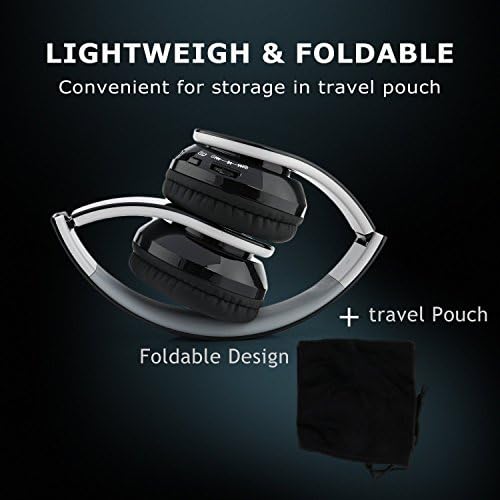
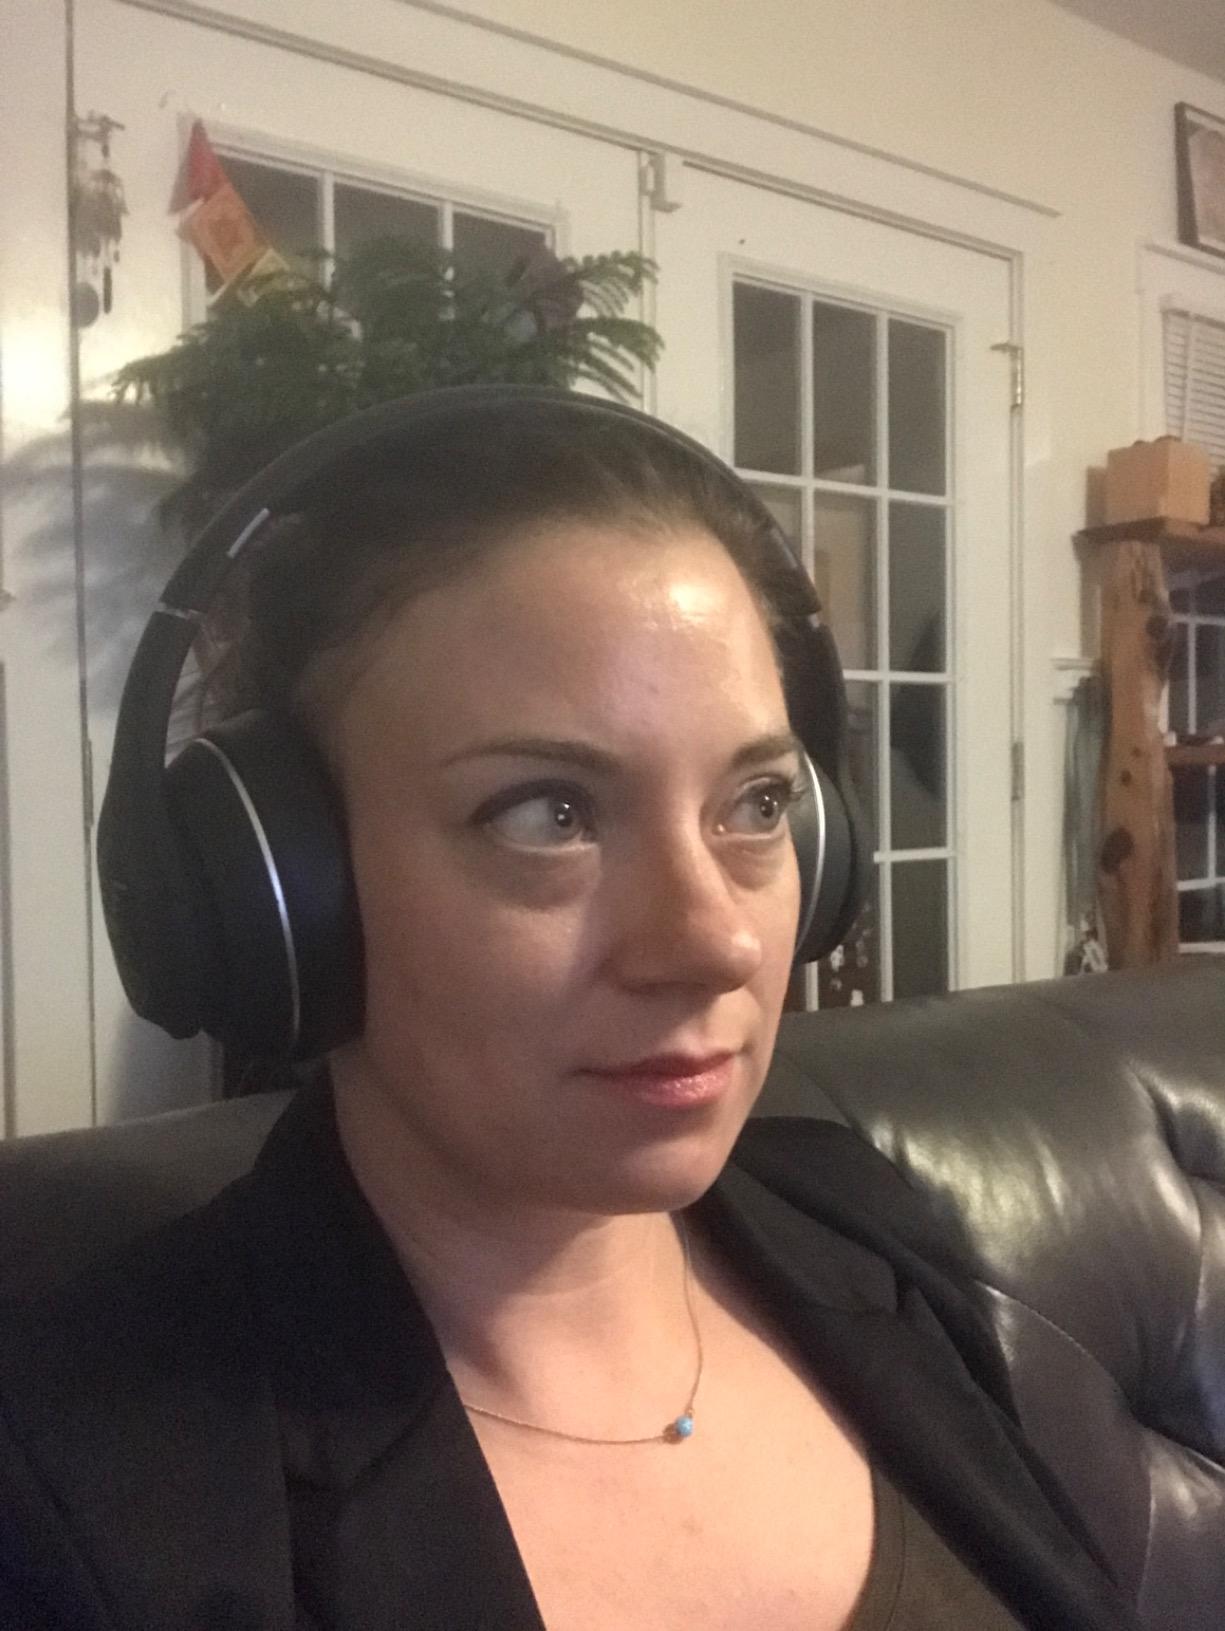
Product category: headphones
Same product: no